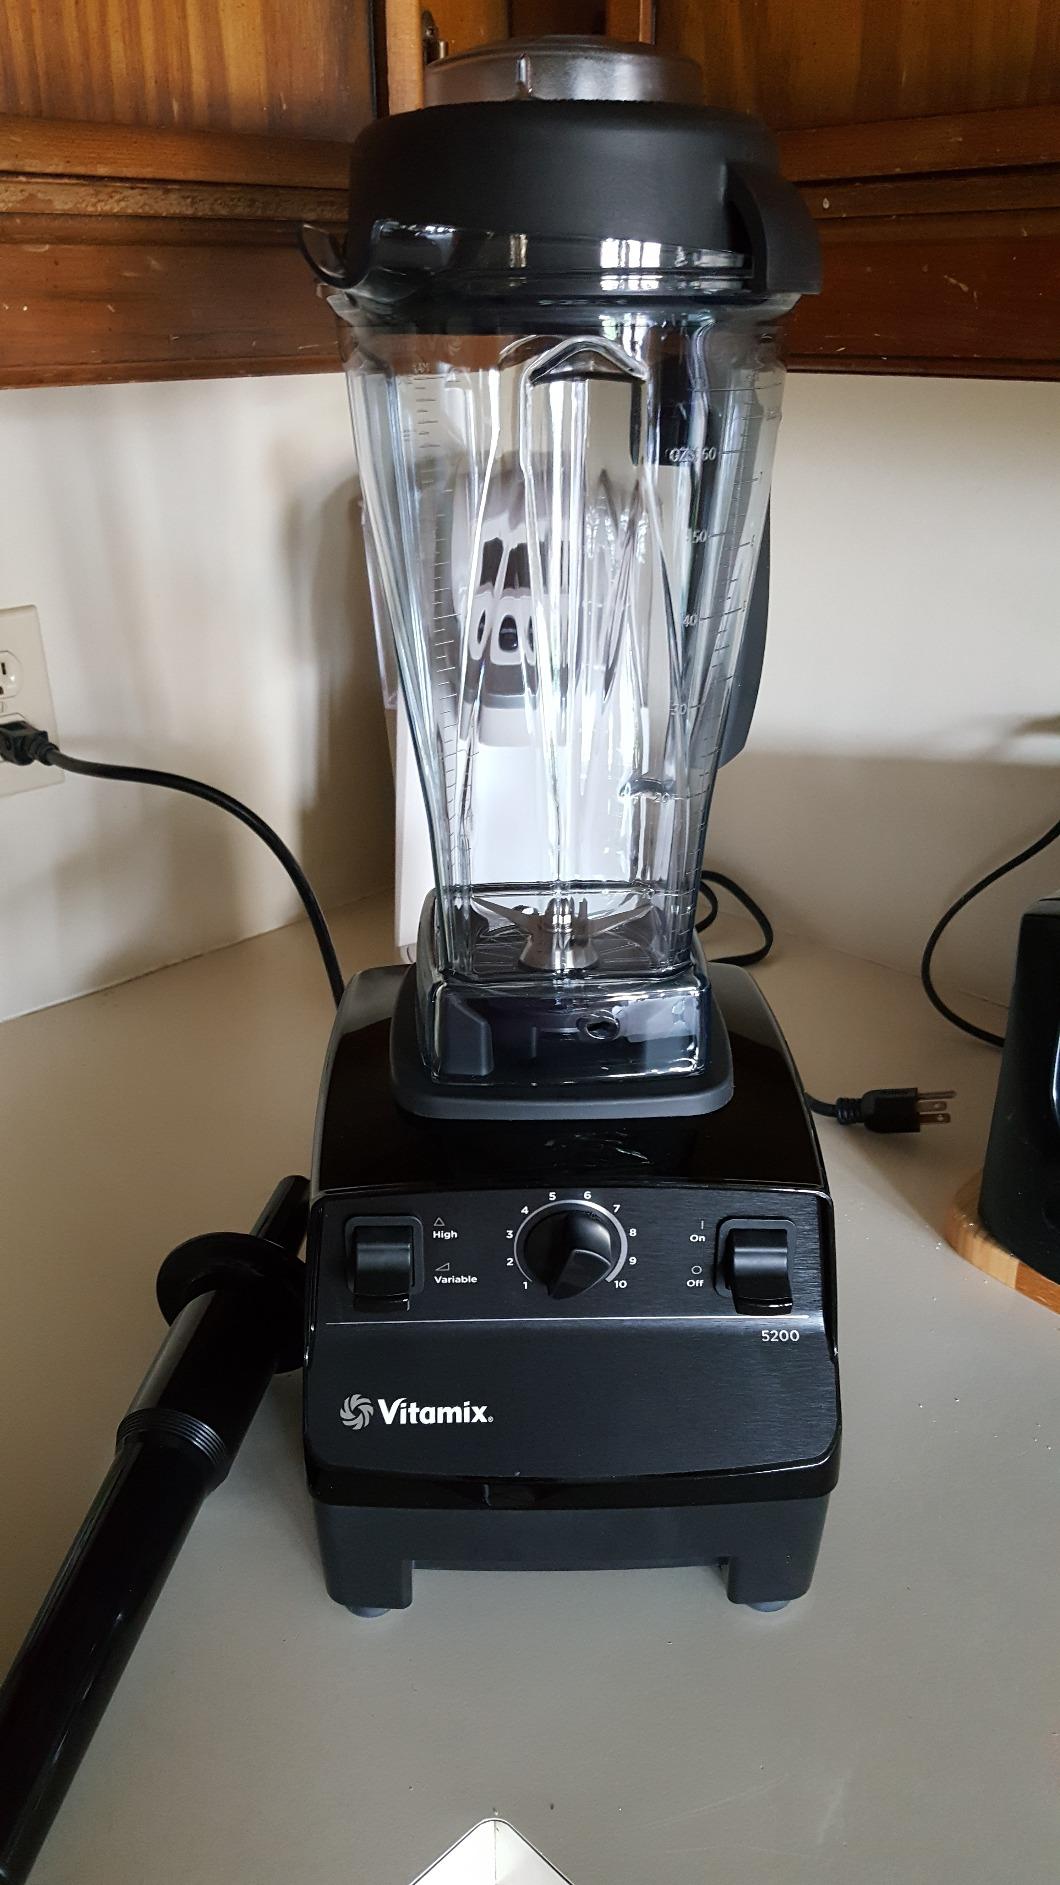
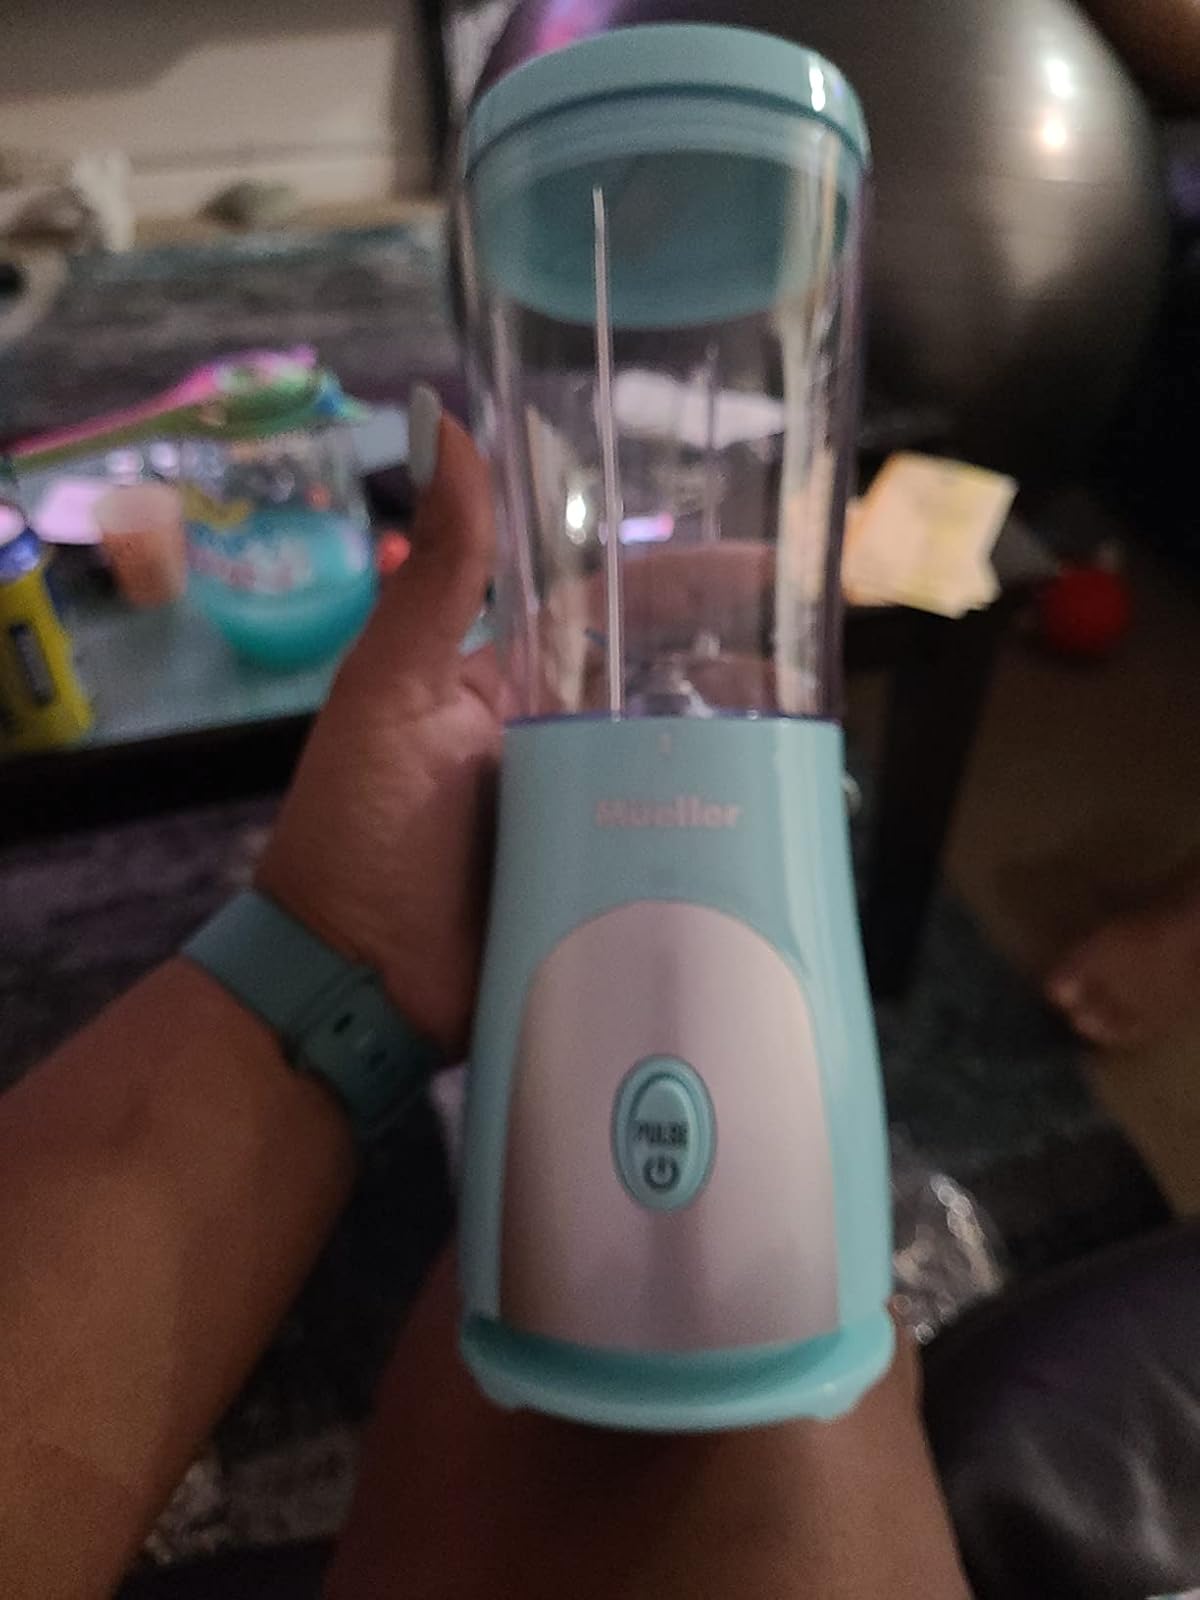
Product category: items_blender
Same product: no